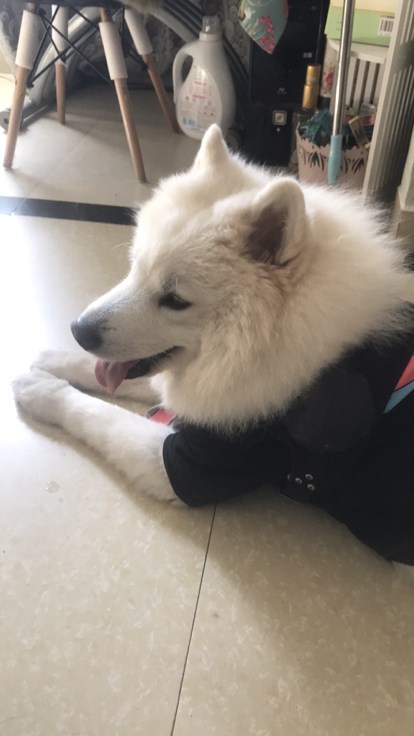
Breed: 2192-n000088-Samoyed